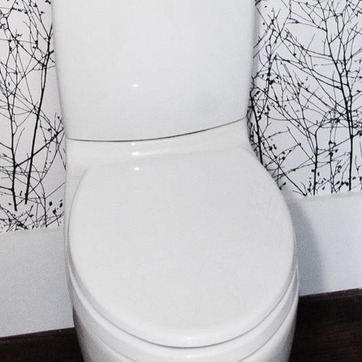
Material: ceramic